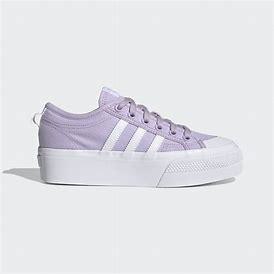
Brand: Adidas
Model: Nizza Platform